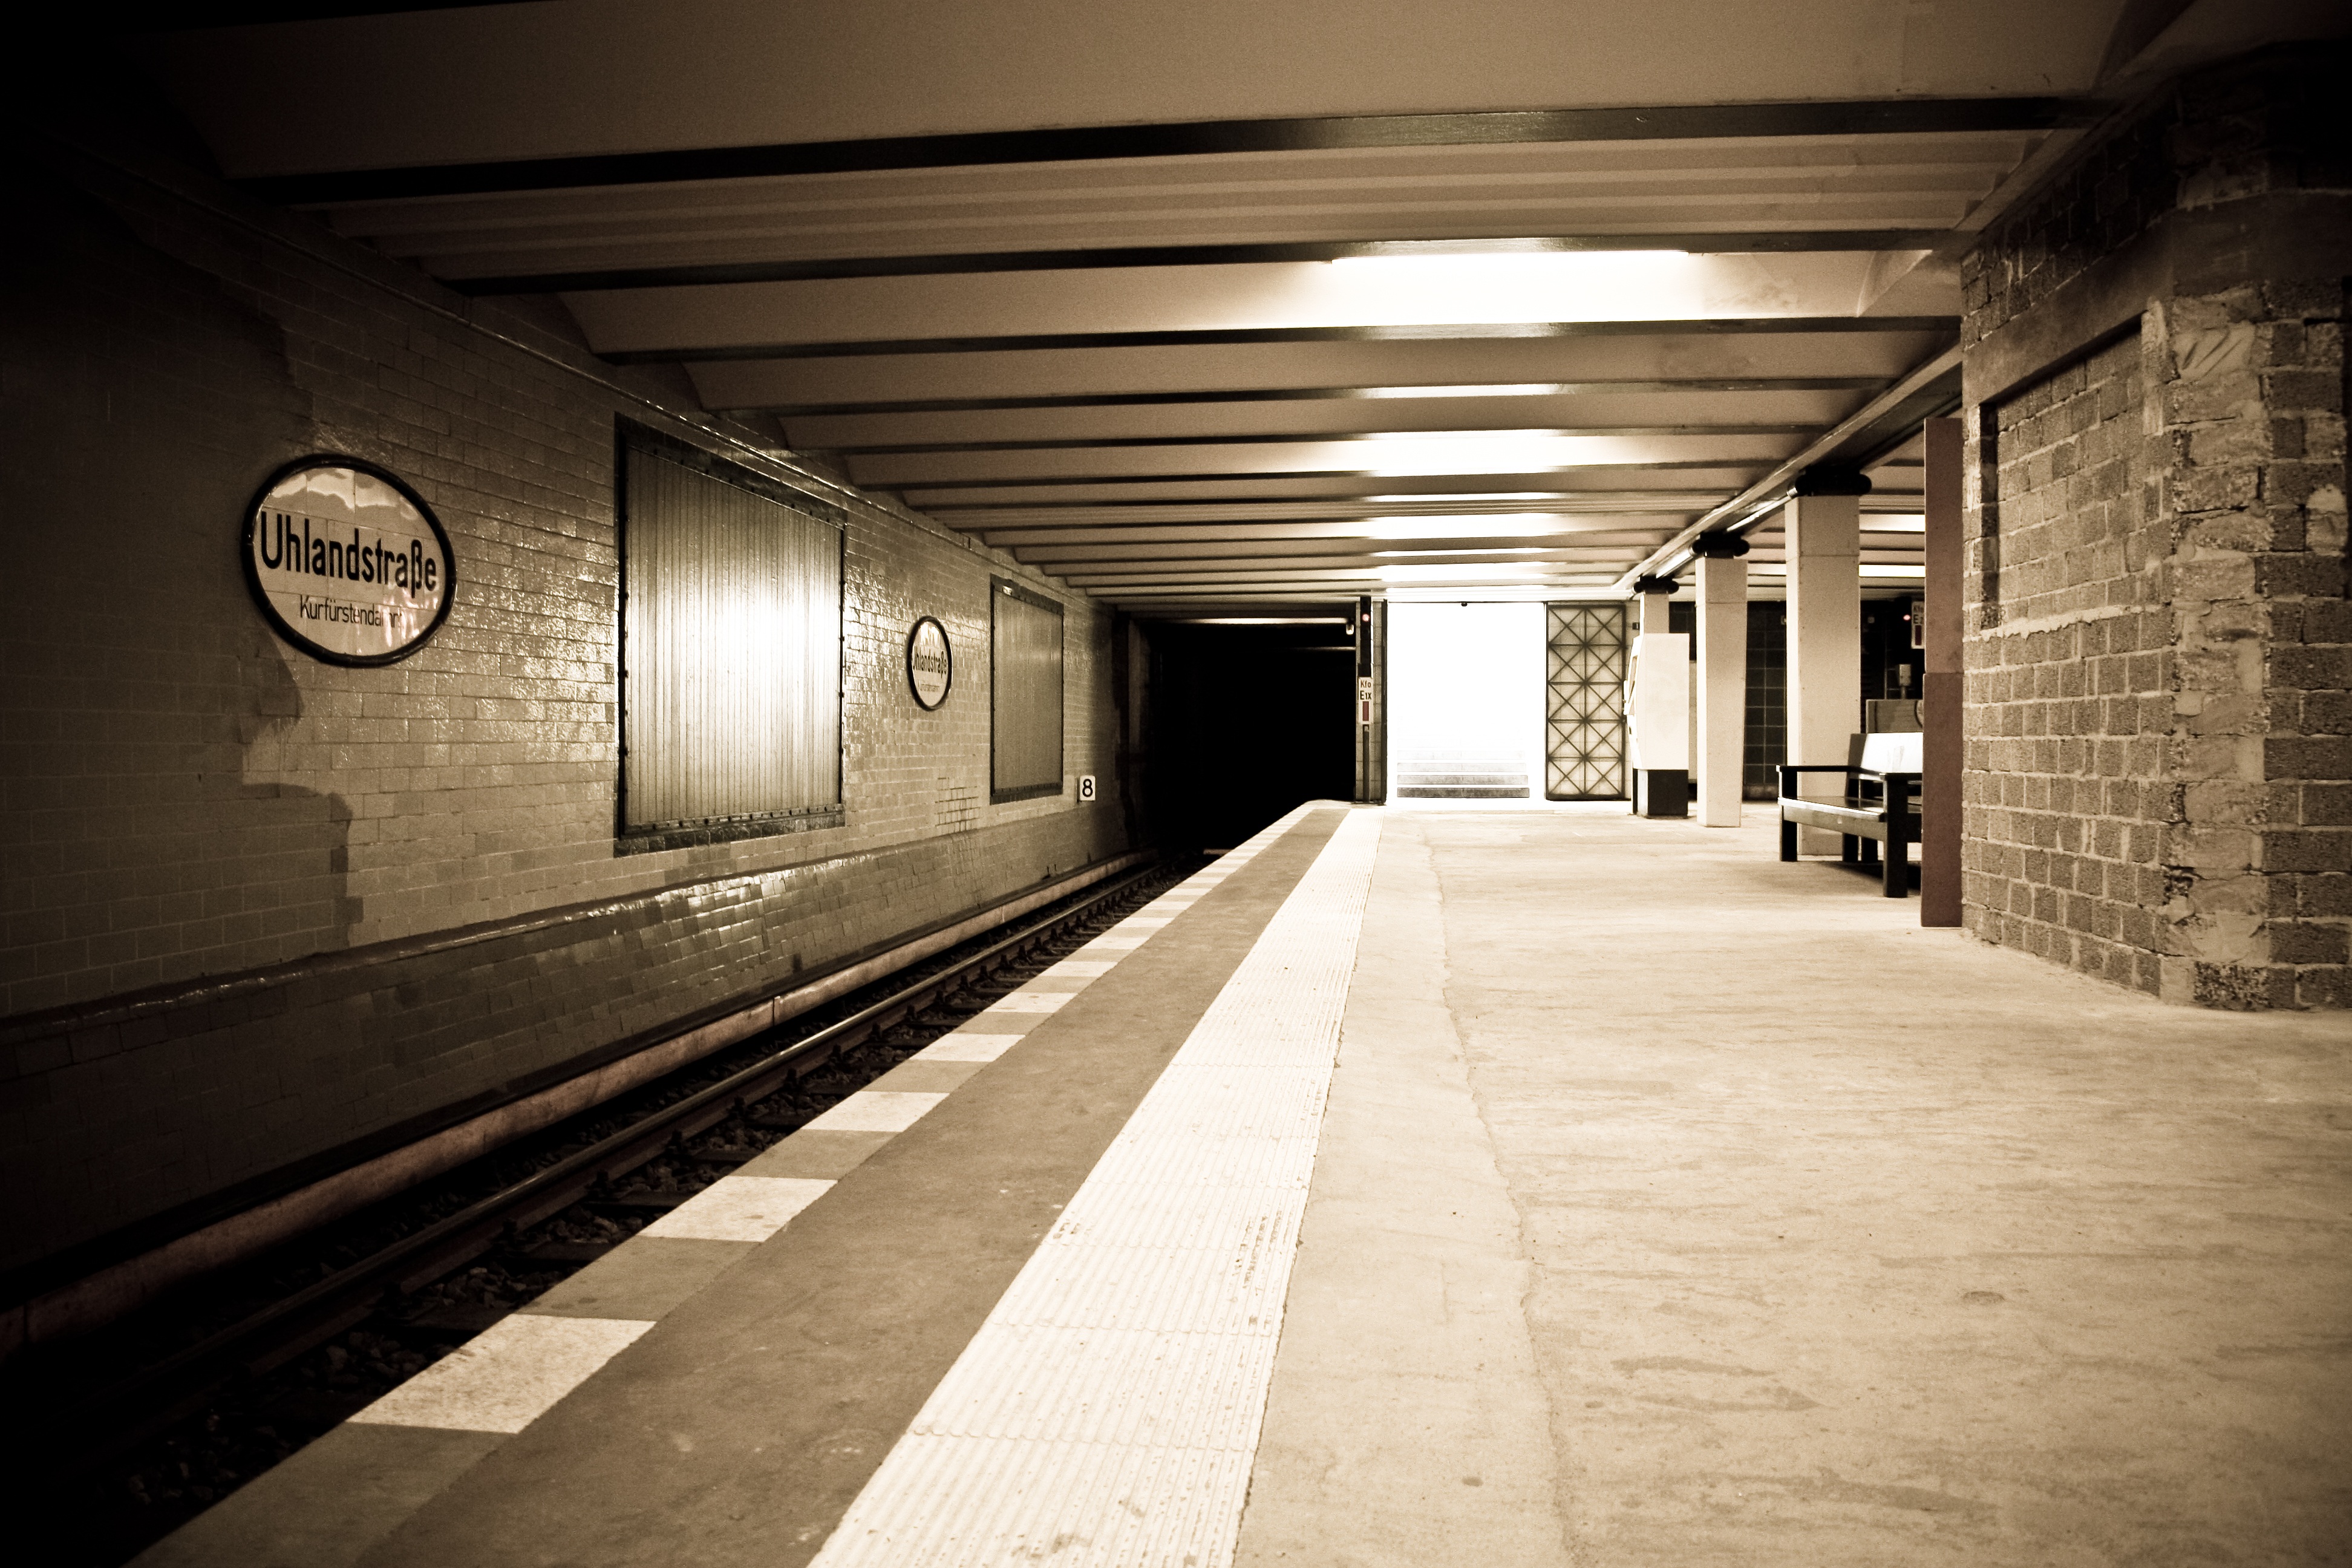
light, architecture, wood, white, subway, metro, underground, transport, hall, station, darkness, monochrome, public transport, interior design, metro station, berlin, stop, urban area